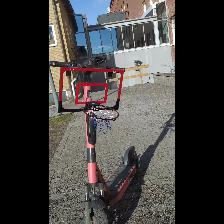
Label: NonHuman